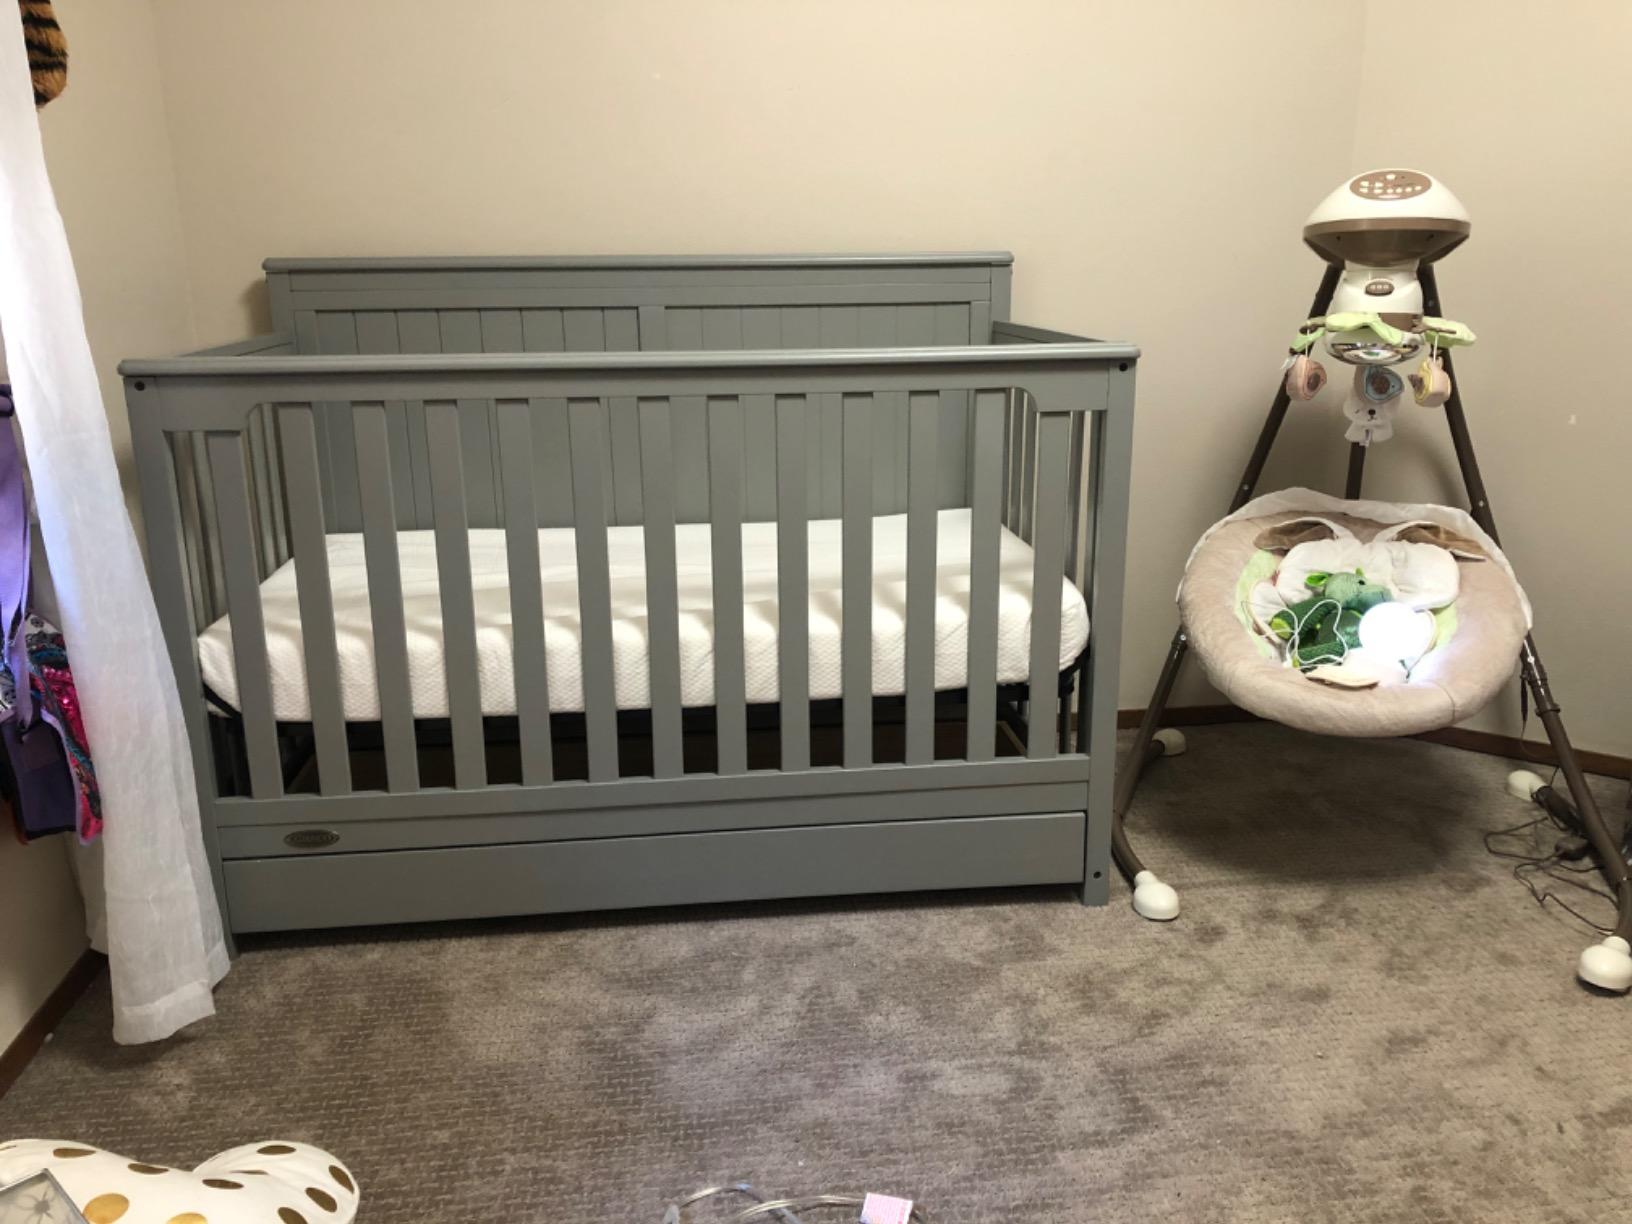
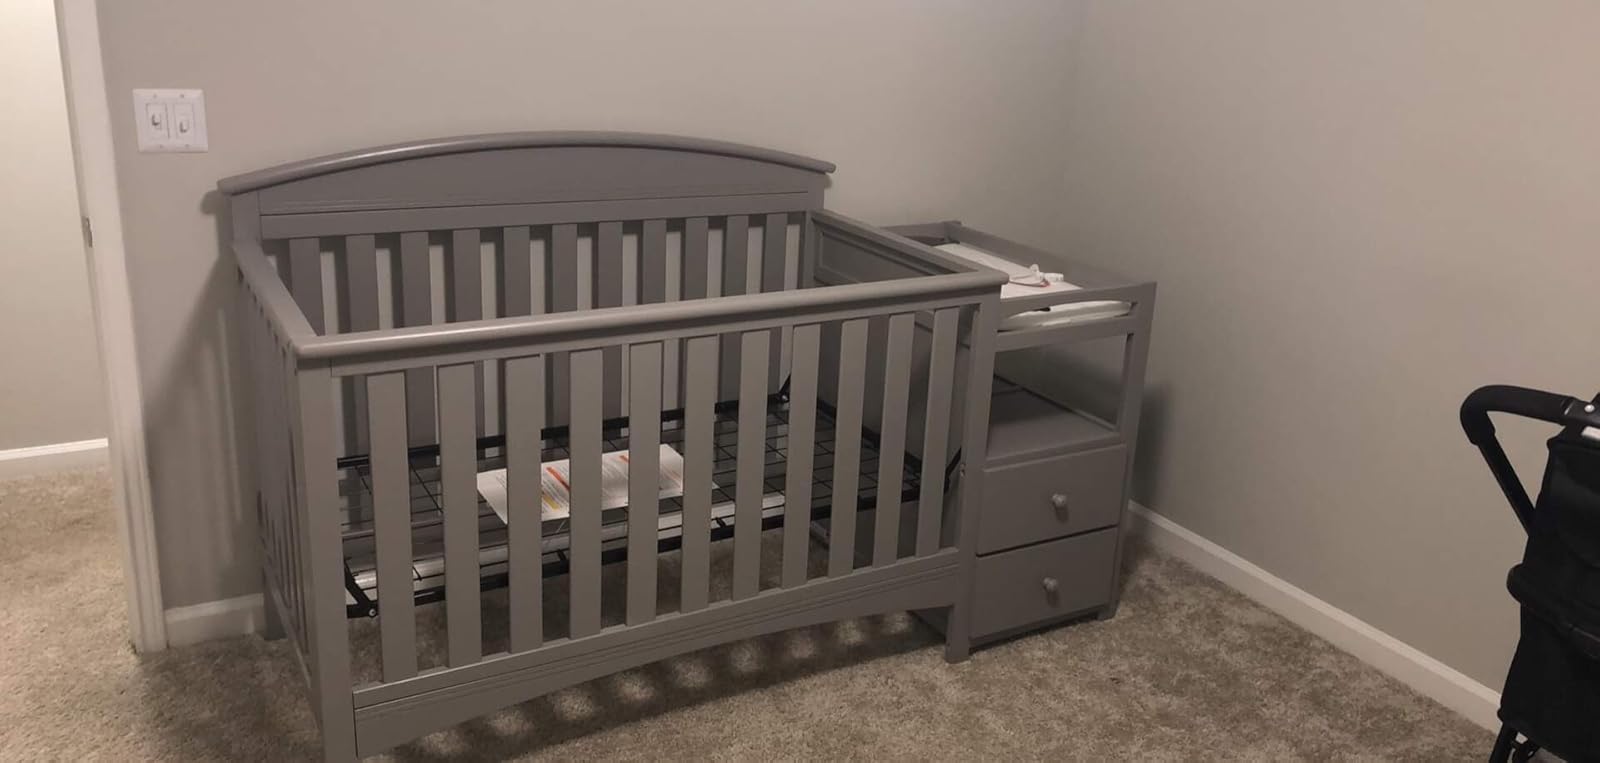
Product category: products_crib
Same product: no